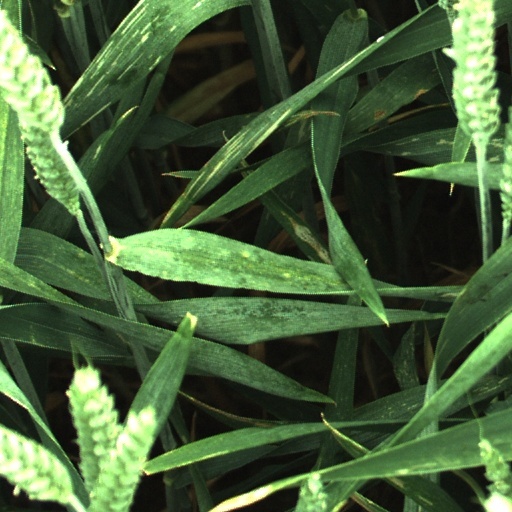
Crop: wheat